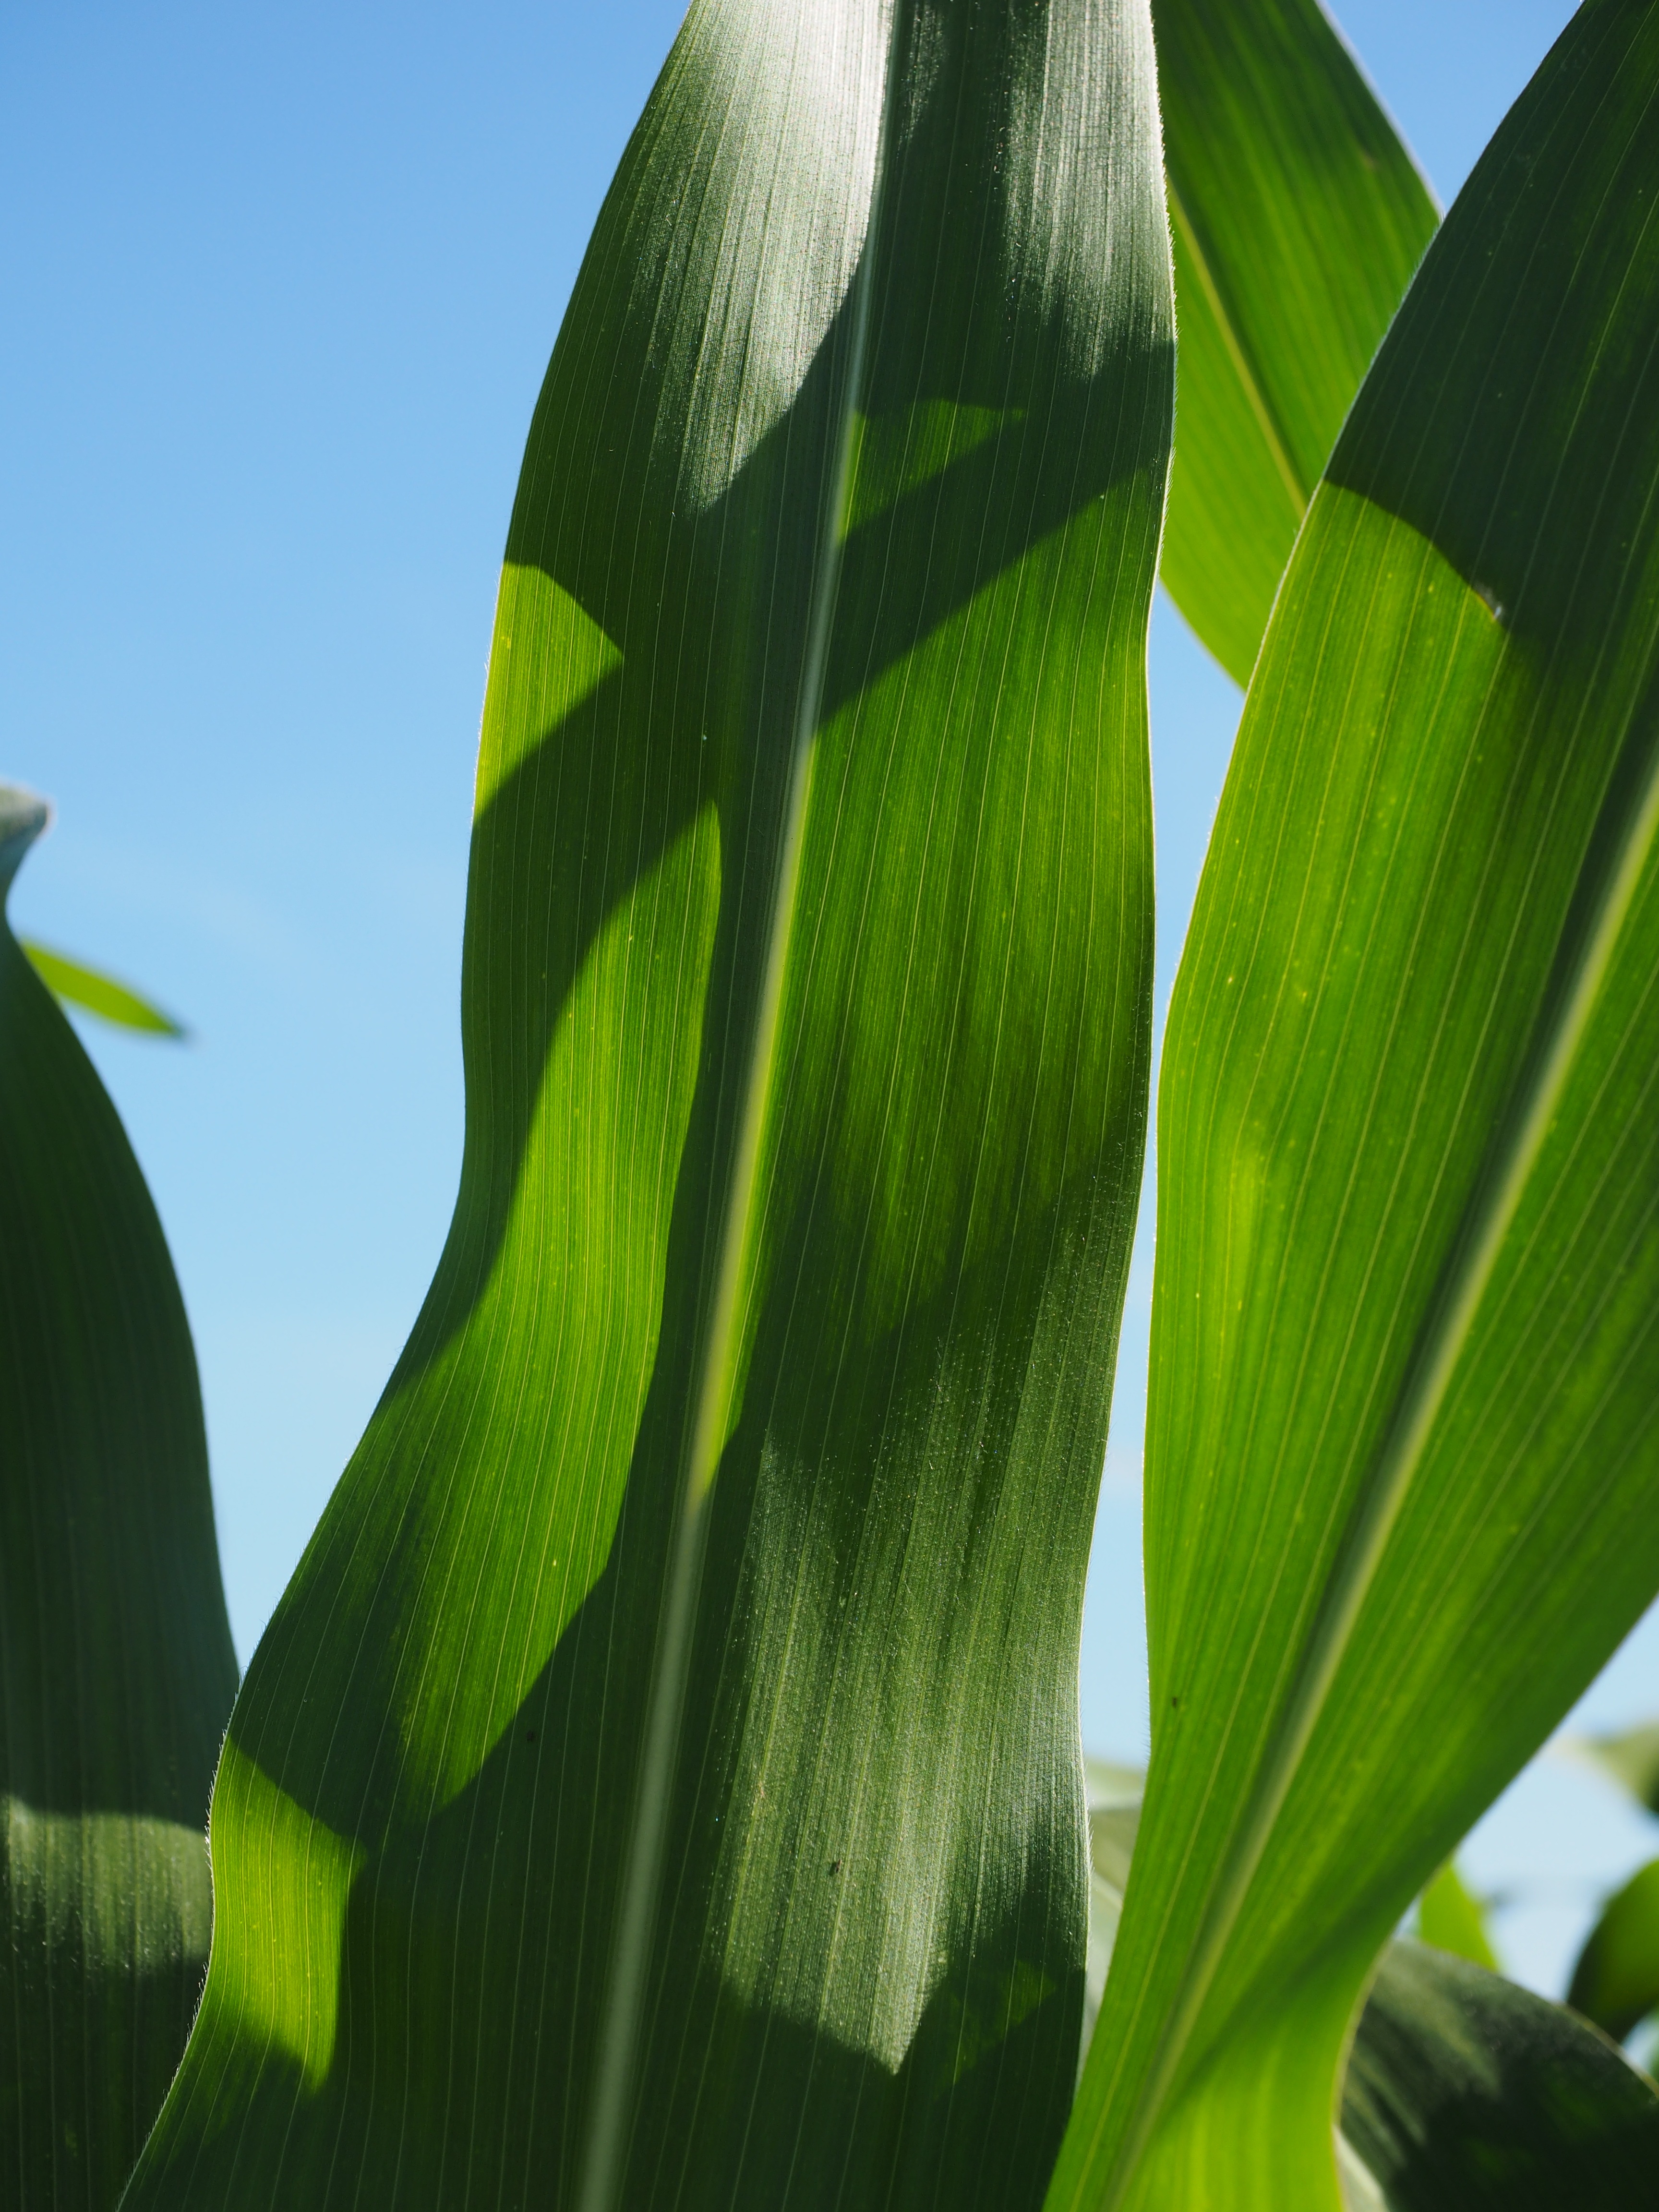
tree, nature, grass, plant, field, sunlight, leaf, flower, food, green, corn, botany, agriculture, flora, leaves, cornfield, cereals, macro photography, flowering plant, corn leaves, fodder maize, pet food, grass family, plant stem, arecales